Agnew E. Larsen

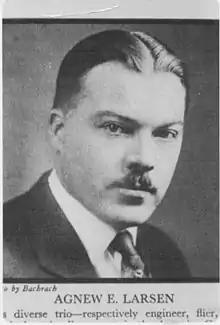
A PA-5 Mailwing designed by Larsen

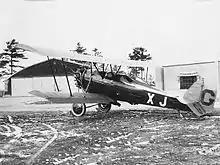

Agnew Emiel Larsen (April 3, 1897 – August 17, 1969) was an American aircraft engineer who designed a series of pioneering airmail aircraft, and engineered progressive improvements to rotary wing aircraft that are in use in most modern helicopters currently. Larson invented an inflatable gyrocopter parachute that was featured in Popular Mechanics.